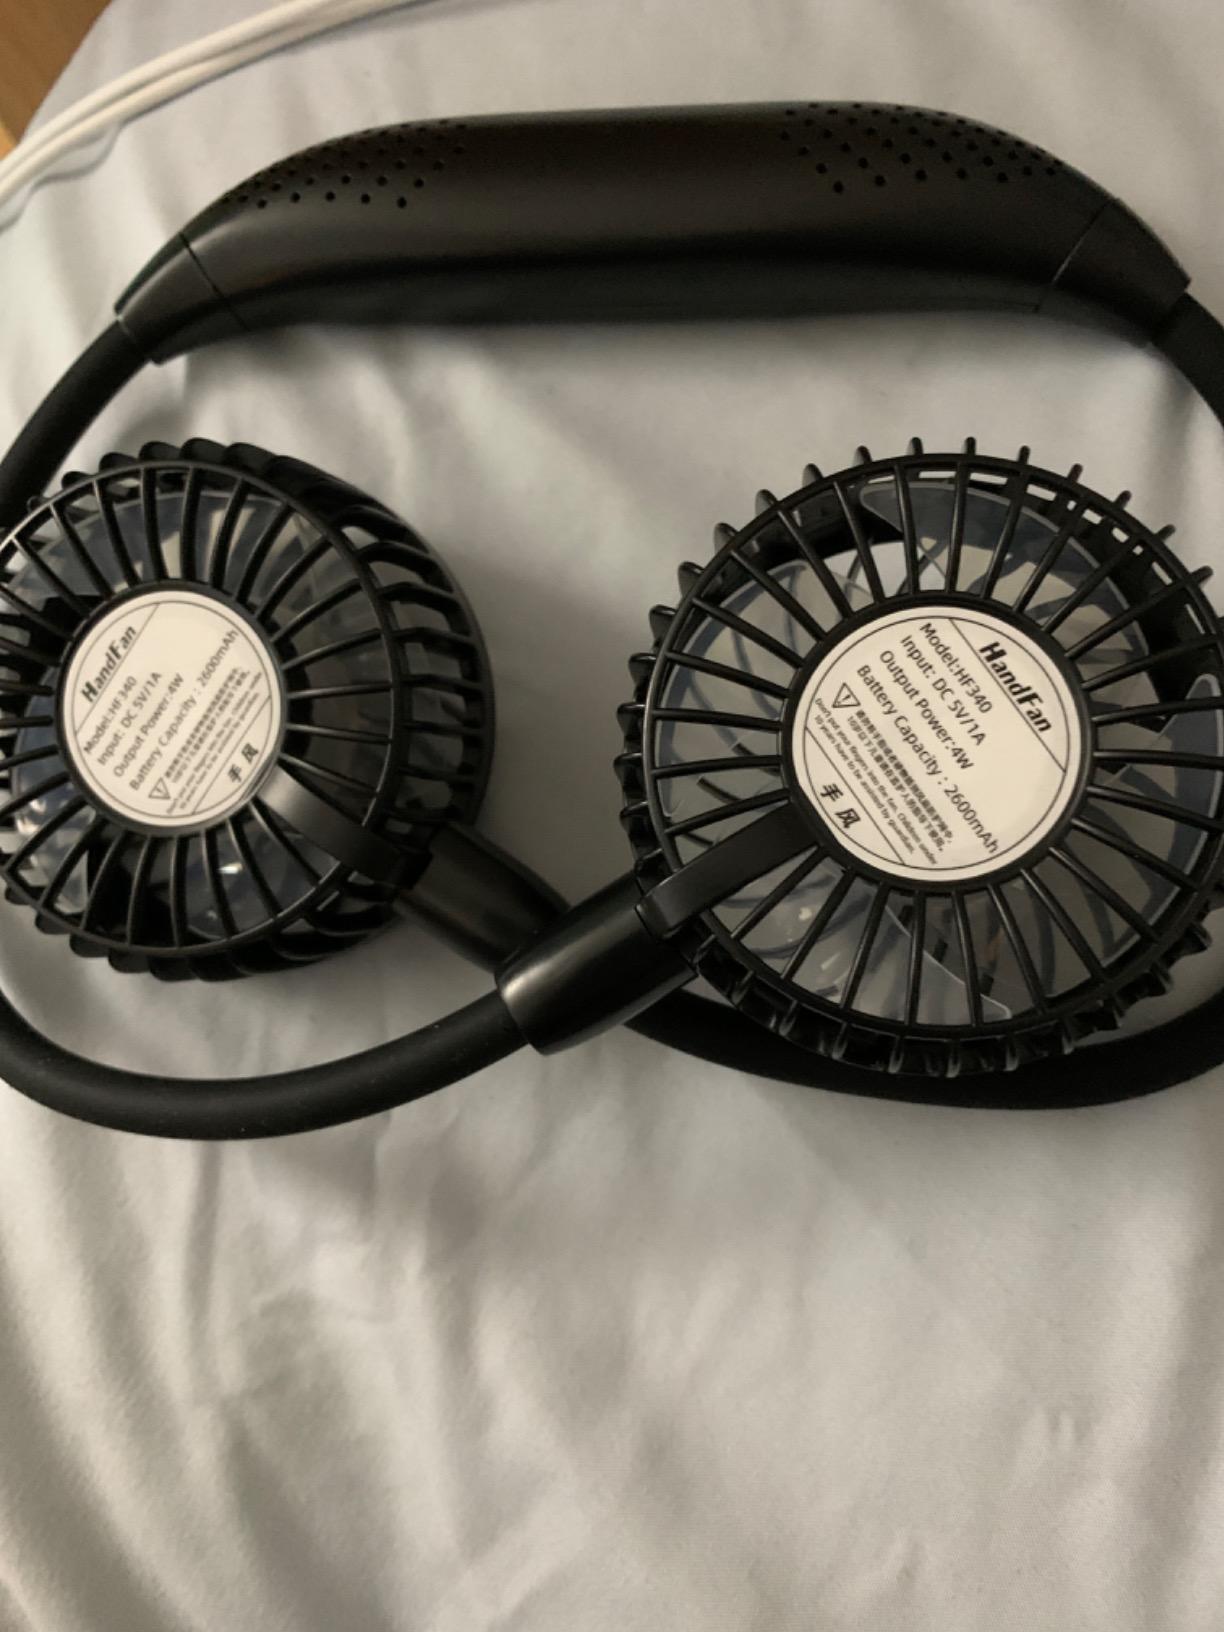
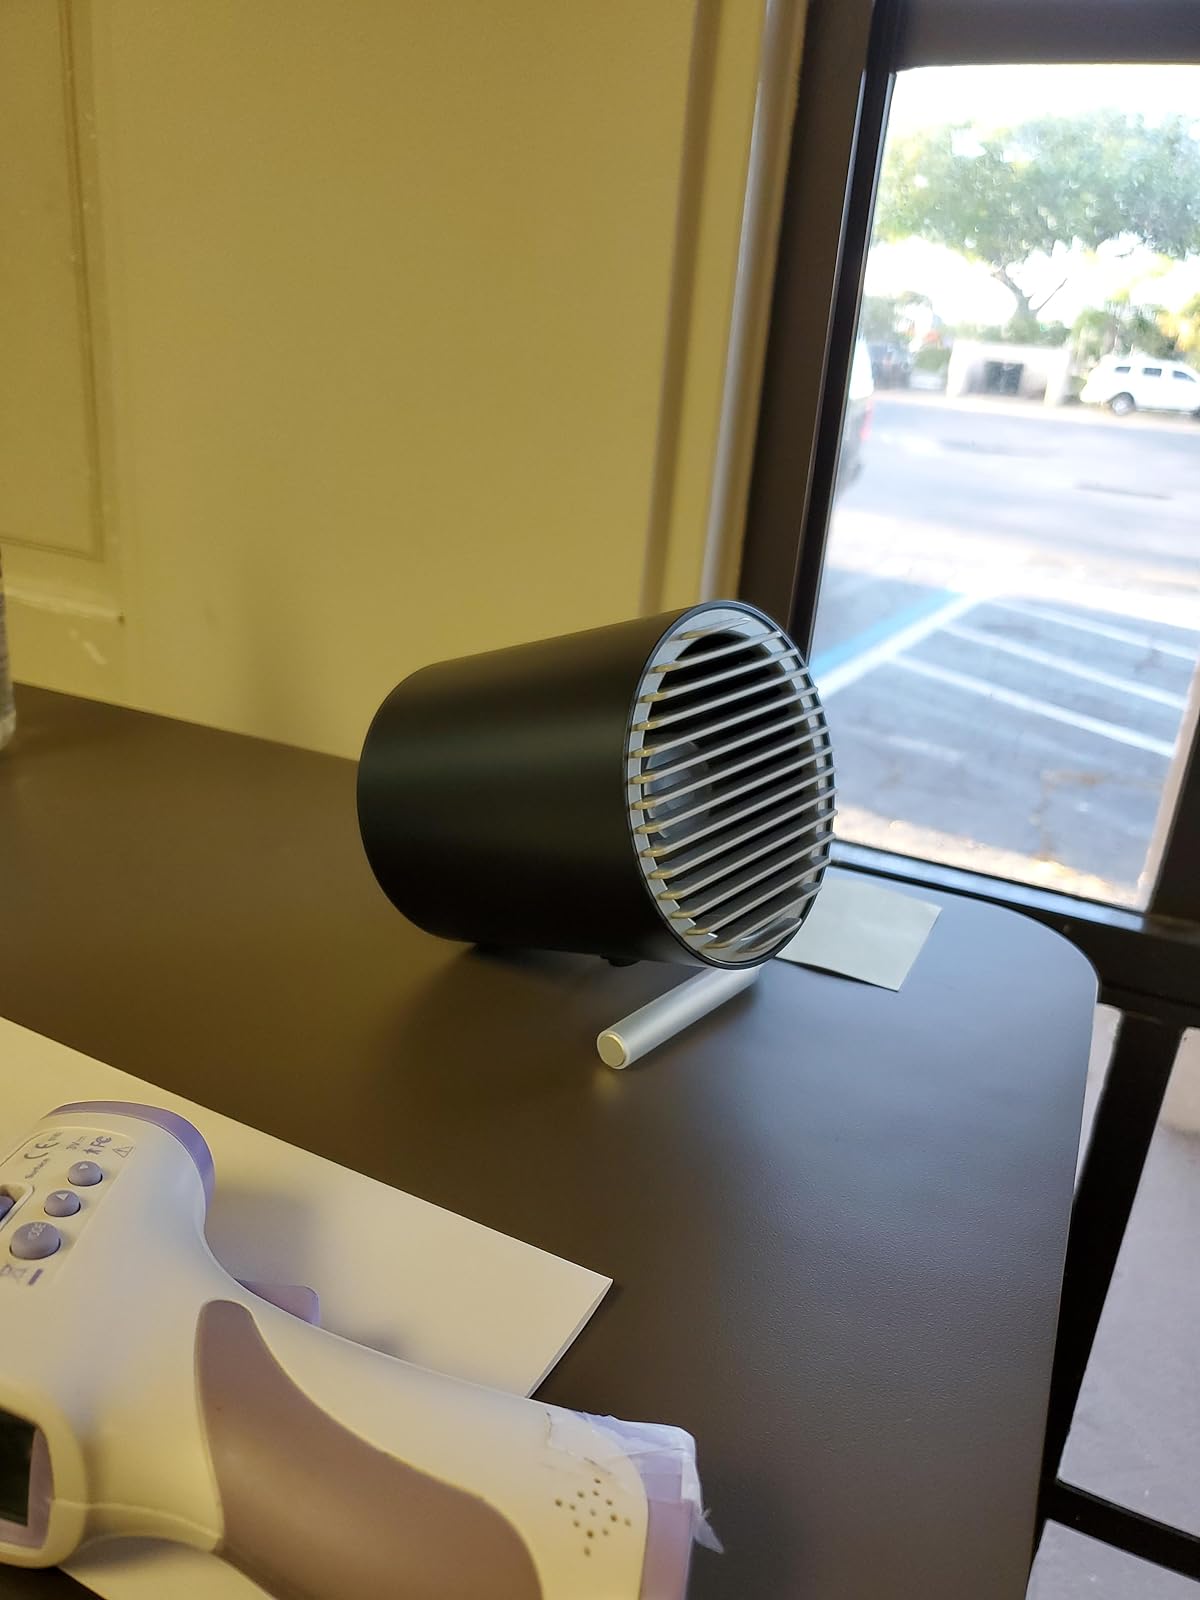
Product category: fan
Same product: no